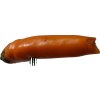
Label: pepper